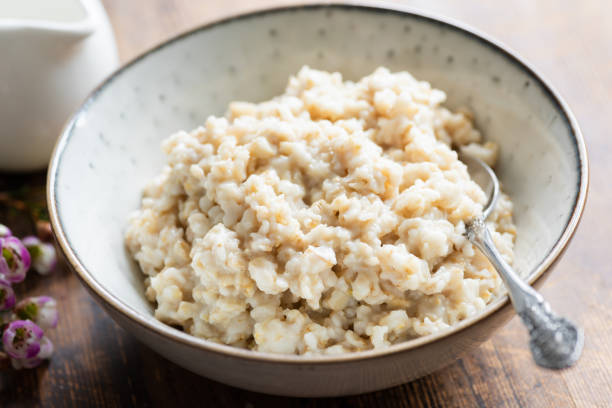
Label: porridge